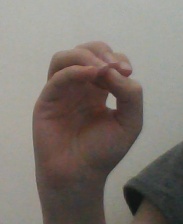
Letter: ha